Qavi Khan

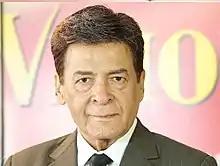

Muhammad Qavi Khan (13 November 1942 – 5 March 2023) was a Pakistani film, radio, theatre and television actor, director and playwright.